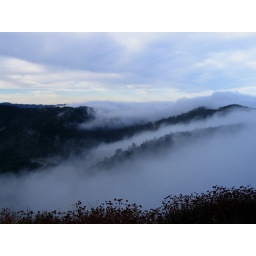
The clouds creeping over the mountains in Los Padres National Forest in the Ventura County backcountry.